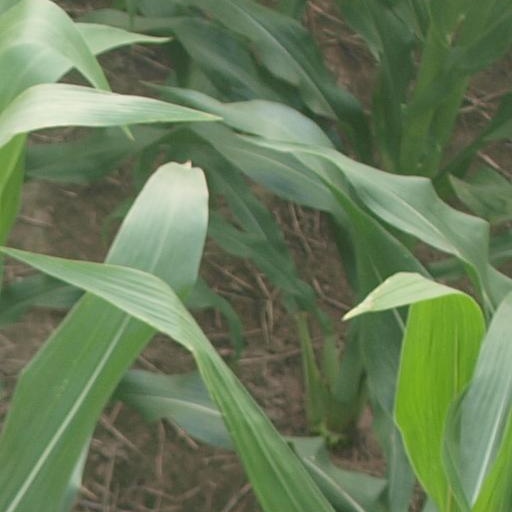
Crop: maize; corn